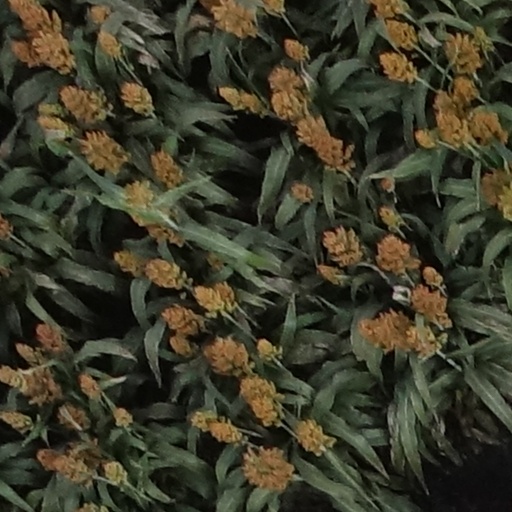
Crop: sorghum